Brian's Return

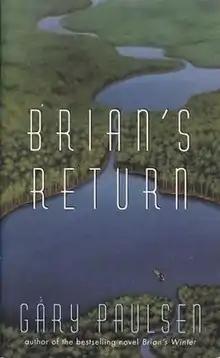
First edition

Brian's Return is a 1999 wilderness survival novel written by Gary Paulsen and the fourth novel in the "Hatchet" series.